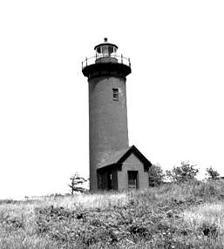
Building: Long Island Head Light
Country: United States of America
Year built: 1819
Lighthouse Long Island Head Light Current Tower - U.S. Coast Guard photo Location Long Island Boston Harbor Massachusetts Coordinates 42°19′48.779″N 70°57′27.624″W / 42.33021639°N 70.95767333°W / 42.33021639; -70.95767333 Tower Constructed 1819 Foundation Granite Construction Brick Automated 1985 Height 16 m (52 ft) Shape Cylindrical Markings White with black lantern Heritage National Register of Historic Places listed place Fog signal none Light First lit 1901 (current structure) Deactivated 1982-1985 Focal height 120 feet (37 m) Lens 3.5 order Fresnel lens (original), Acrylic (current) Range 6 nautical miles (11 km; 6.9 mi) Characteristic Fl W 2.5s Long Island Head Light U.S. National Register of Historic Places Area 0.1 acres (0.040 ha) Architectural style Italianate MPS Lighthouses of Massachusetts TR NRHP reference No. 87001481 Added to NRHP June 15, 1987 Long Island Head Light is an historic lighthouse on Long Island in Boston Harbor , Boston, Massachusetts . The current brick tower is the fourth lighthouse on the island. The light was first established in 1819, largely as a result of a study conducted by the Boston Marine Society , which had built the daybeacon on Nixes Mate 14 years earlier. It was a 20-foot (6.1 m) stone tower known as "Inner Harbor Light". It was the second of the four Boston lights—103 years after Boston Light , but ten years before the first daybeacon at the site of Deer Island Light , and before The Graves Light , built in 1905. In 1853, it was reported in the New England Farmer , that Captain Charles A. Beck, was keeper of the Light for twenty-eight years. The stone tower fell into disrepair and was replaced by one of the earliest cast iron lighthouse structures, thirty-four feet tall (pictured below). In 1857, a fourth order Fresnel lens replaced the lamps and reflectors which had been in place.  During the next twenty years it sustained damage in a number of storms.  In 1881, it was replaced again, by a conical cast iron structure and a new wood keeper's house. Fort Strong was significantly enlarged around the start of the 20th century and it was necessary to move the lighthouse to a location out of the way of the concussion from the guns, so the current brick tower was constructed in 1900-01. Remnants of the fort can be seen to the southeast of the light in the satellite views available by clicking on the coordinates. The Coast Guard discontinued the light in 1982, but reconsidered the decision in 1985, and installed a modern, solar powered system. It received a major refurbishing in the summer of 1998. Long Island Head Light was added to the National Register of Historic Places as Long Island Head Light on June 15, 1987. The second tower, built 1843-44, an early cast iron tower The lantern from the north in 2009 From the west, 2009; Nixes Mate daybeacon is visible to the left See also National Register of Historic Places listings in southern Boston, Massachusetts References